Kyiv Opera House

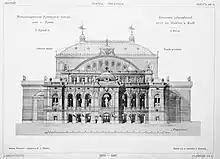
Victor Schröter, design for the Kyiv Opera House (1897)

After the fire, the announced an international competition to design a new opera house, built in stone. Entries were received from about 30 architects from Ukraine, Russia, Germany, France, and Italy. The winning design, announced in February 1897, was by the Russian architect Victor Schröter, then the chief architect of the Directorate of Imperial Theatres. The project received the approval of the on 24 May 1897.